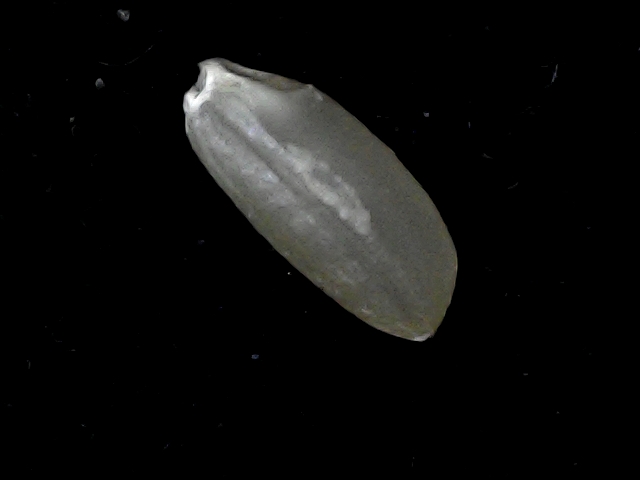
Rice variety: BD39